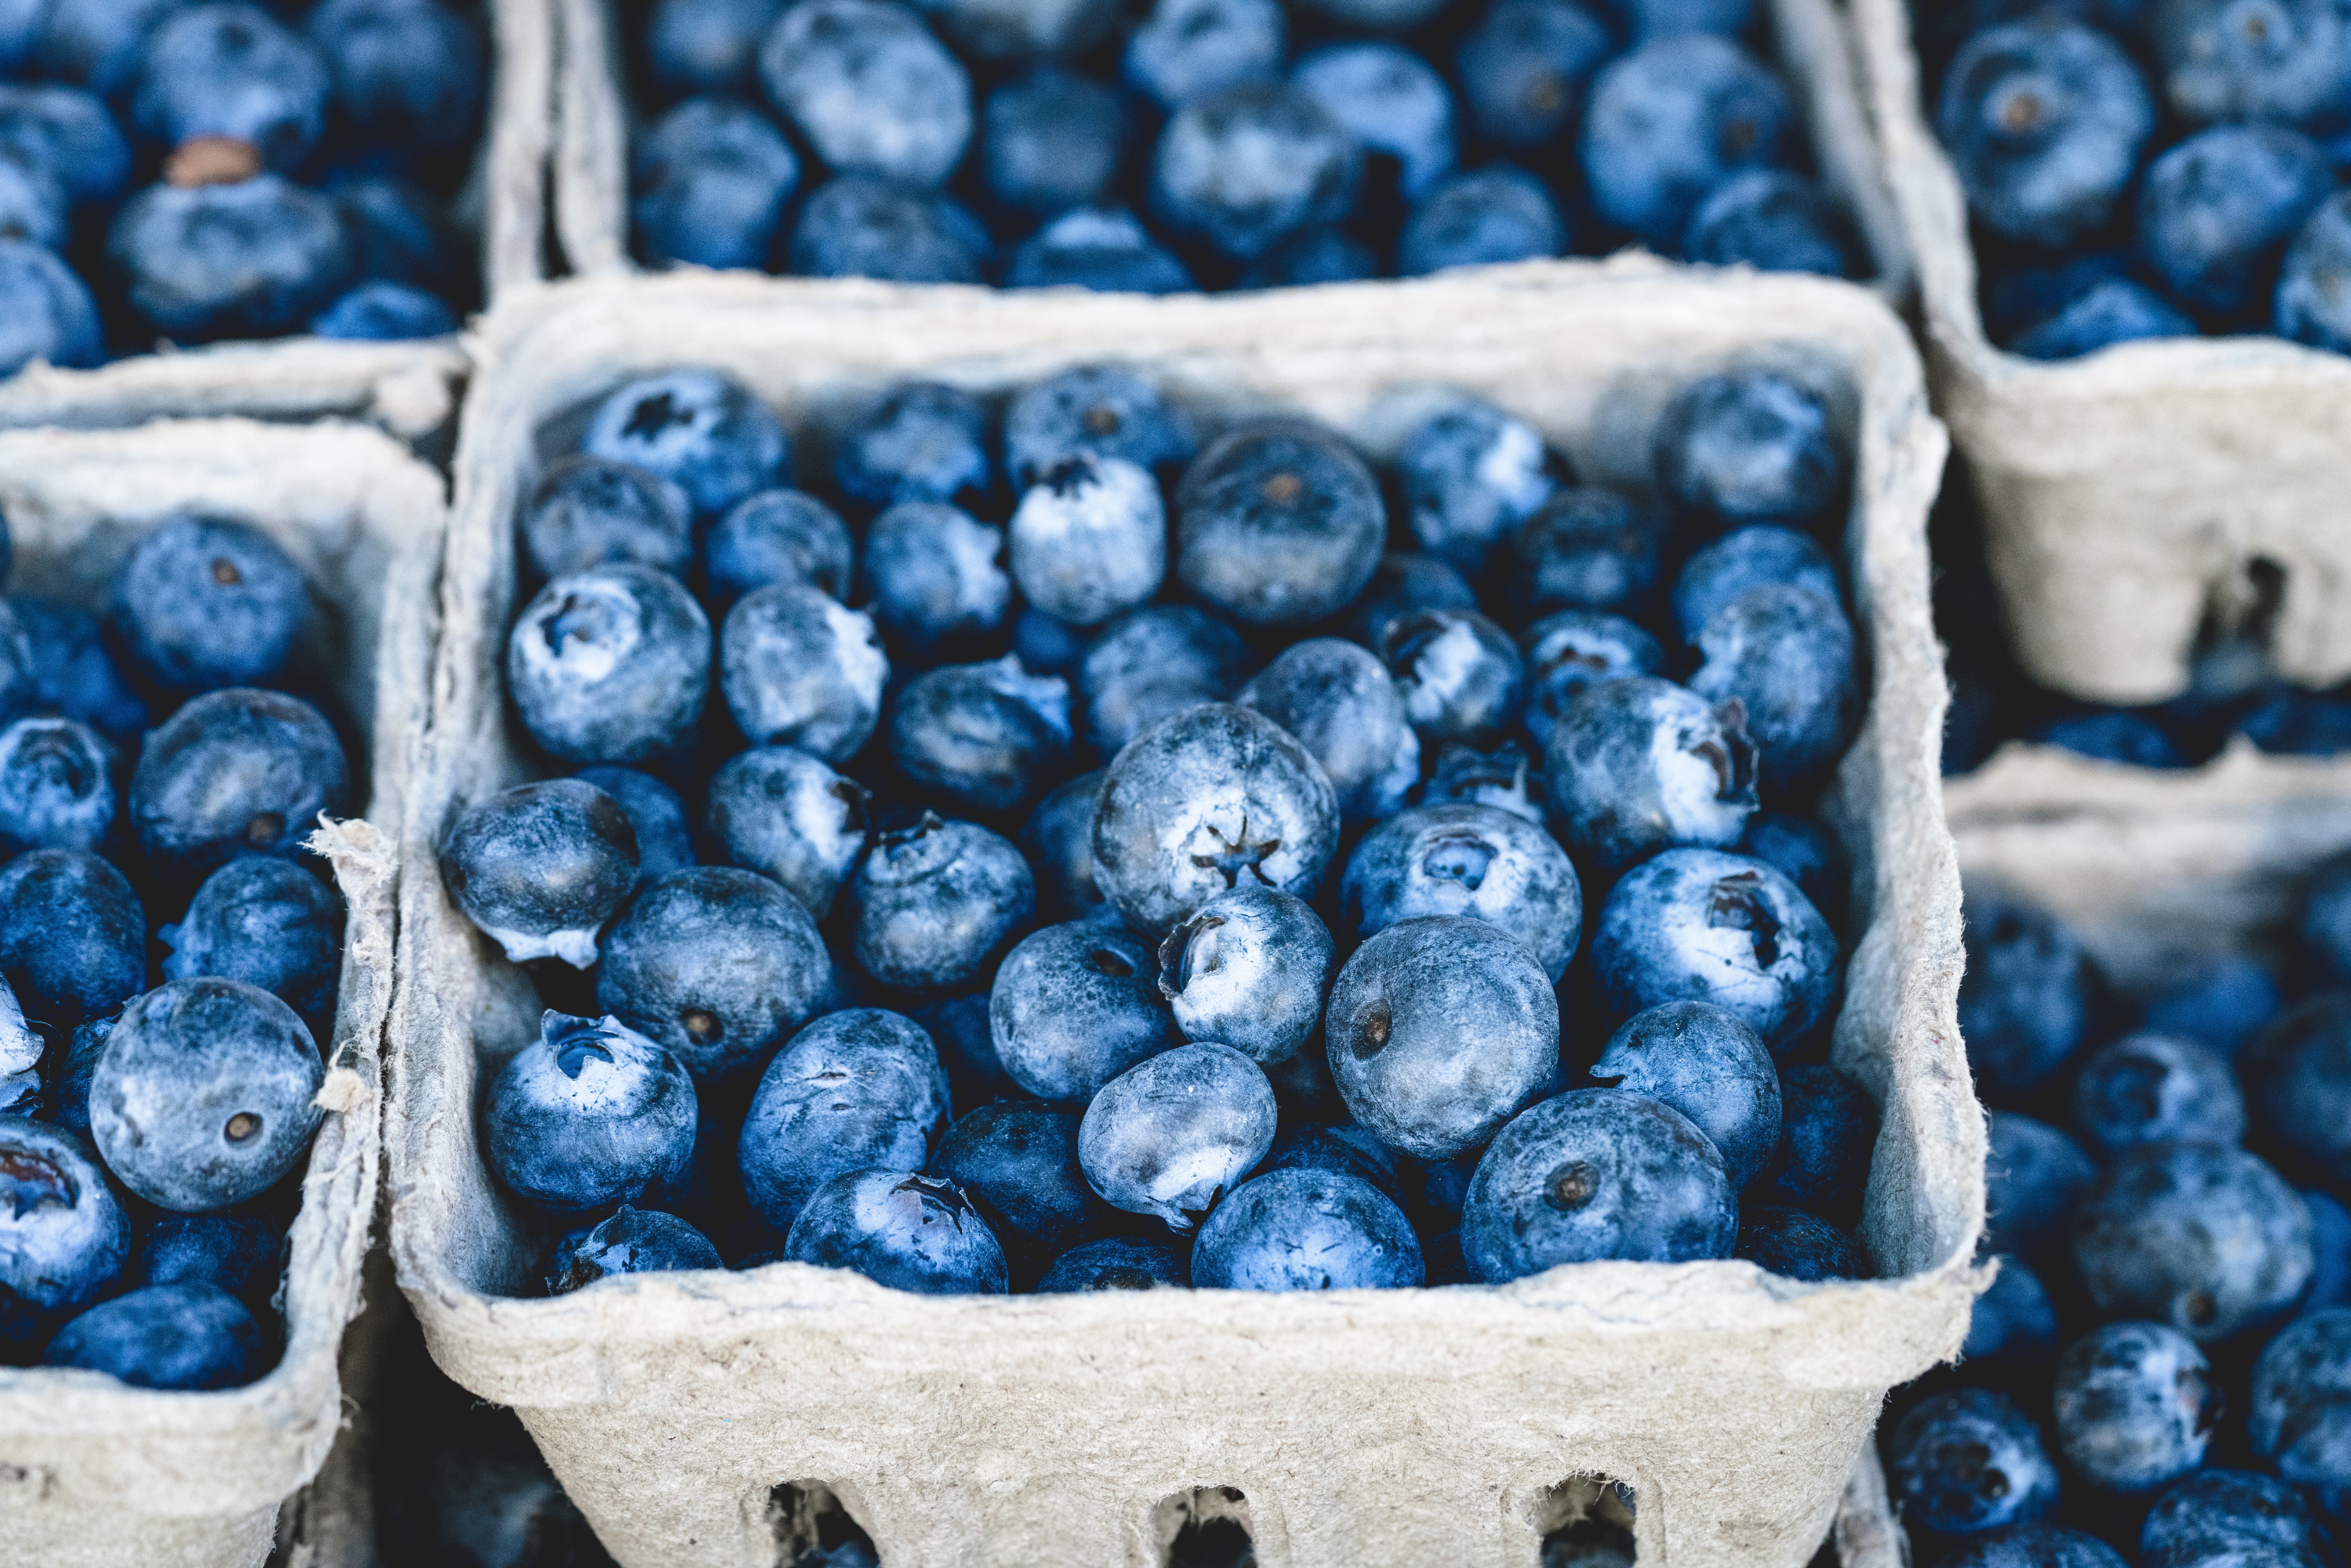
plant, fruit, berry, sweet, summer, ripe, food, red, produce, blueberry, blue, colorful, juicy, healthy, snack, dessert, delicious, blackberry, freshness, fresh fruit, vitamin, tasty, vegetarian, raw, healthy food, healthy eating, organic, ingredients, raw food, natural food, dieting, fresh food, fruits and vegetables, eating healthy, health food, bilberry, organic food